Soldiers: Tactical Combat in 1914–15

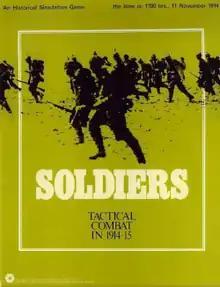

Soldiers: Tactical Combat in 1914–15 is a board wargame published by Simulations Publications Inc. (SPI) in 1972 that simulates the early months of World War I when combatants experienced a degree of mobility before the onset of trench warfare. The game enjoyed positive reviews, and was credited as the influential predecessor of popular tactical games such as "Sniper!", "StarSoldier", and the bestselling "Squad Leader".